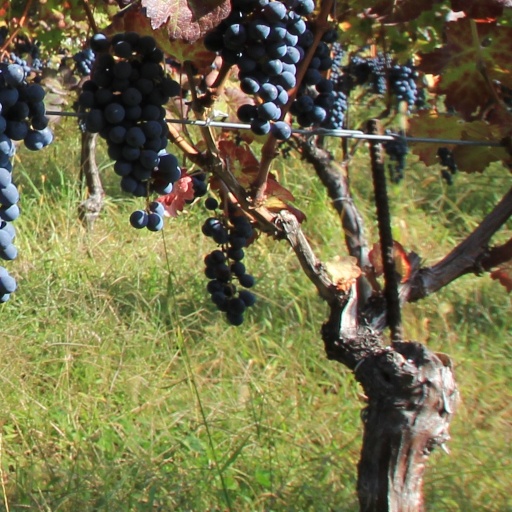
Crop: grape